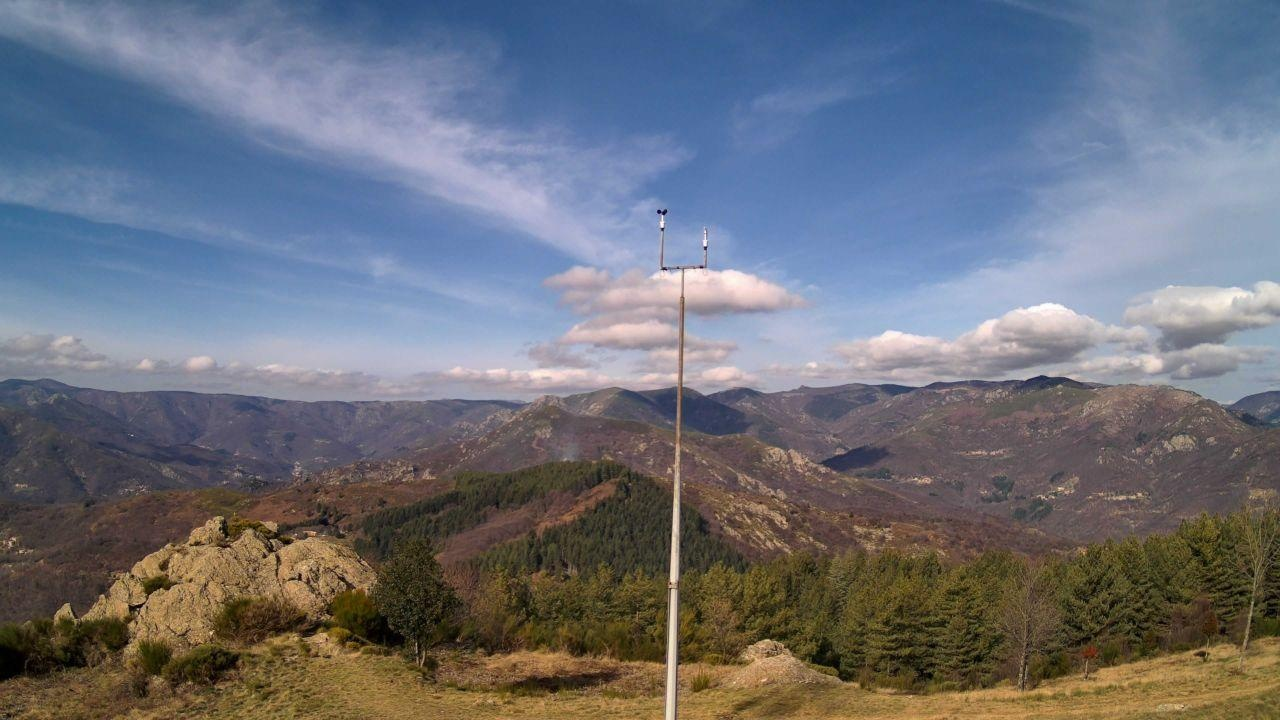
Fire: no
Smoke: yes